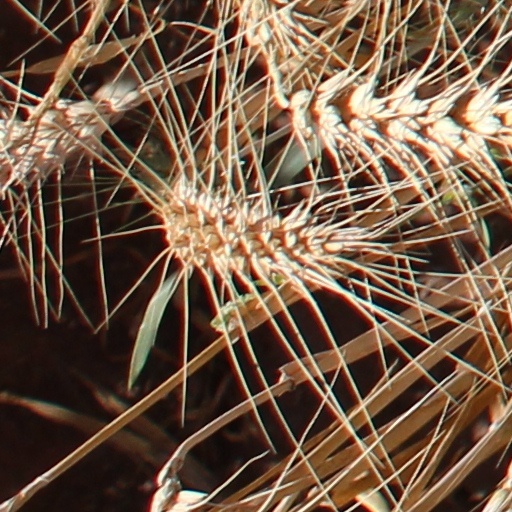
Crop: wheat